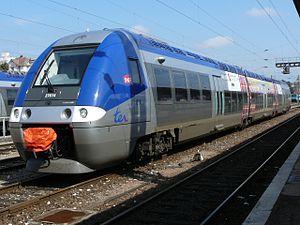
Le TER Franche-Comté était le réseau de Transports express régionaux de l'ancienne région administrative Franche-Comté. Depuis la fusion des régions en 2017, ses services sont délivres depuis par le réseau TER Bourgogne-Franche-Comté.
L’autorail à grande capacité, souvent abrégé en AGC, est une famille d'éléments automoteurs articulés construite par Bombardier à Crespin, et circulant en France. Suivant les modèles, l’AGC est à motorisation électrique, diesel, ou bimode.
Les Z 27500 sont des rames automotrices électriques de la SNCF, destinées au trafic TER.